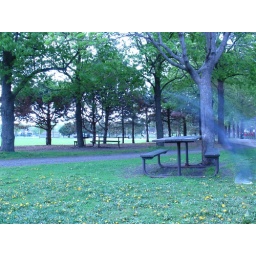
jumping over picnic tables